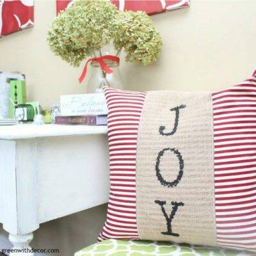
decorating the living room for western christian holiday on a budget